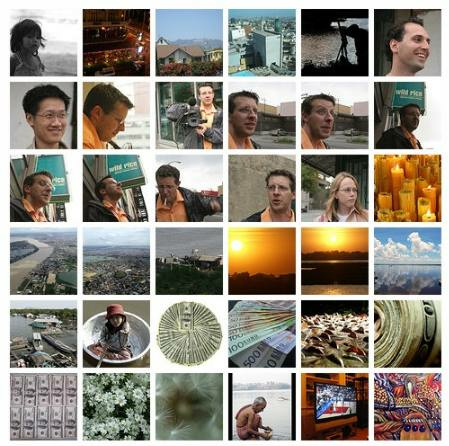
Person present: Yes